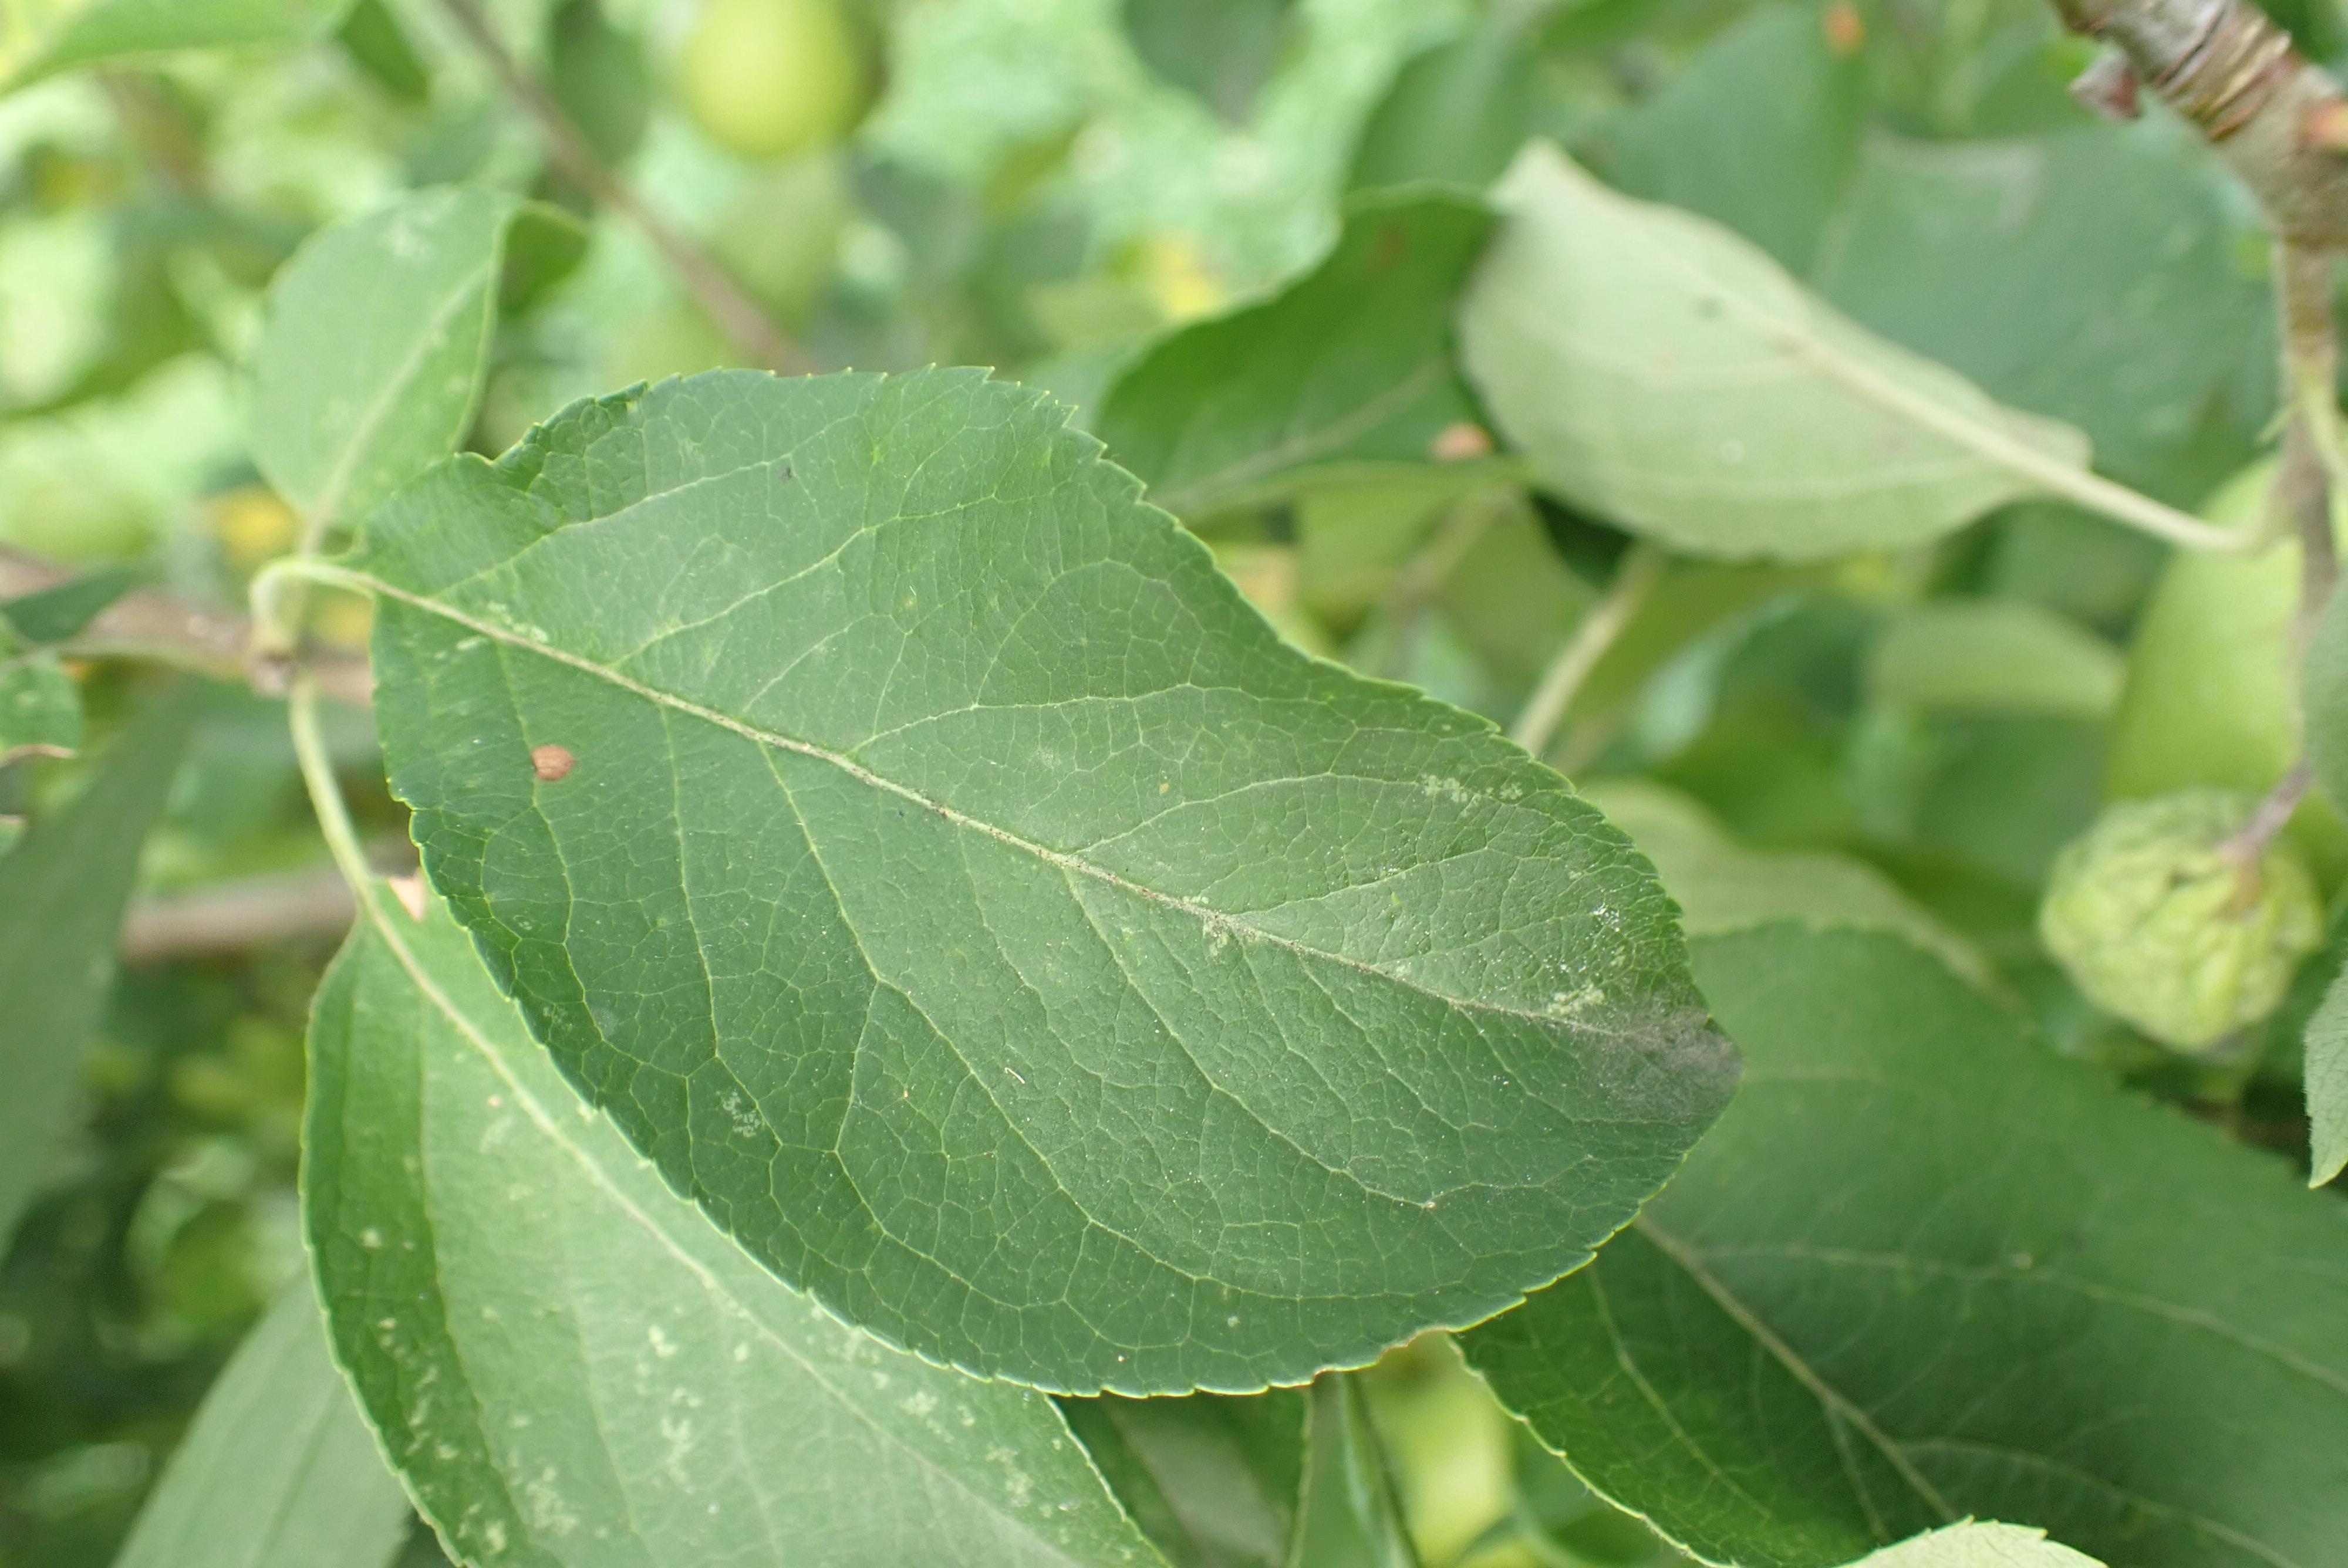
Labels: frog_eye_leaf_spot